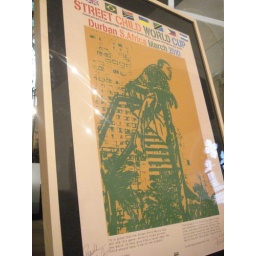
street child world cup arts launch. this print is amazing. its signed by arch bishop desmond tutu.